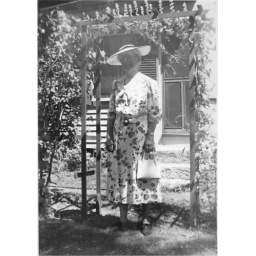
Written on back by Mary Tom: &amp;quot;Aunt Nell - With her nice new blue and white dress - white hat&amp;quot;